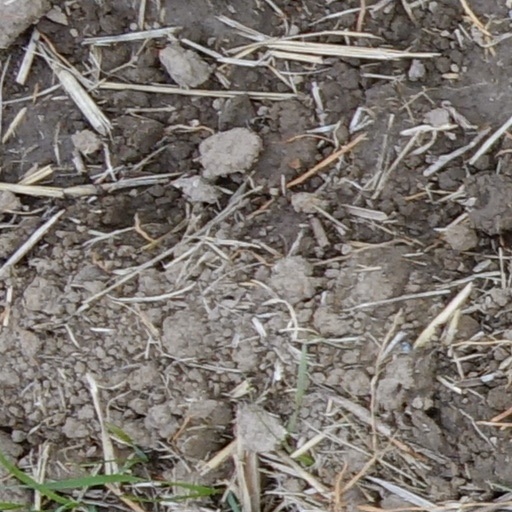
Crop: wheat